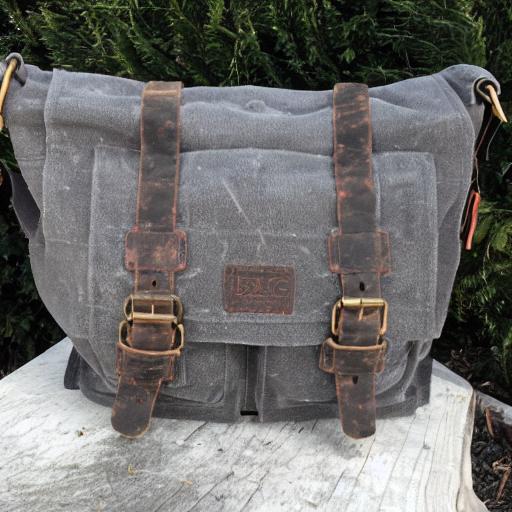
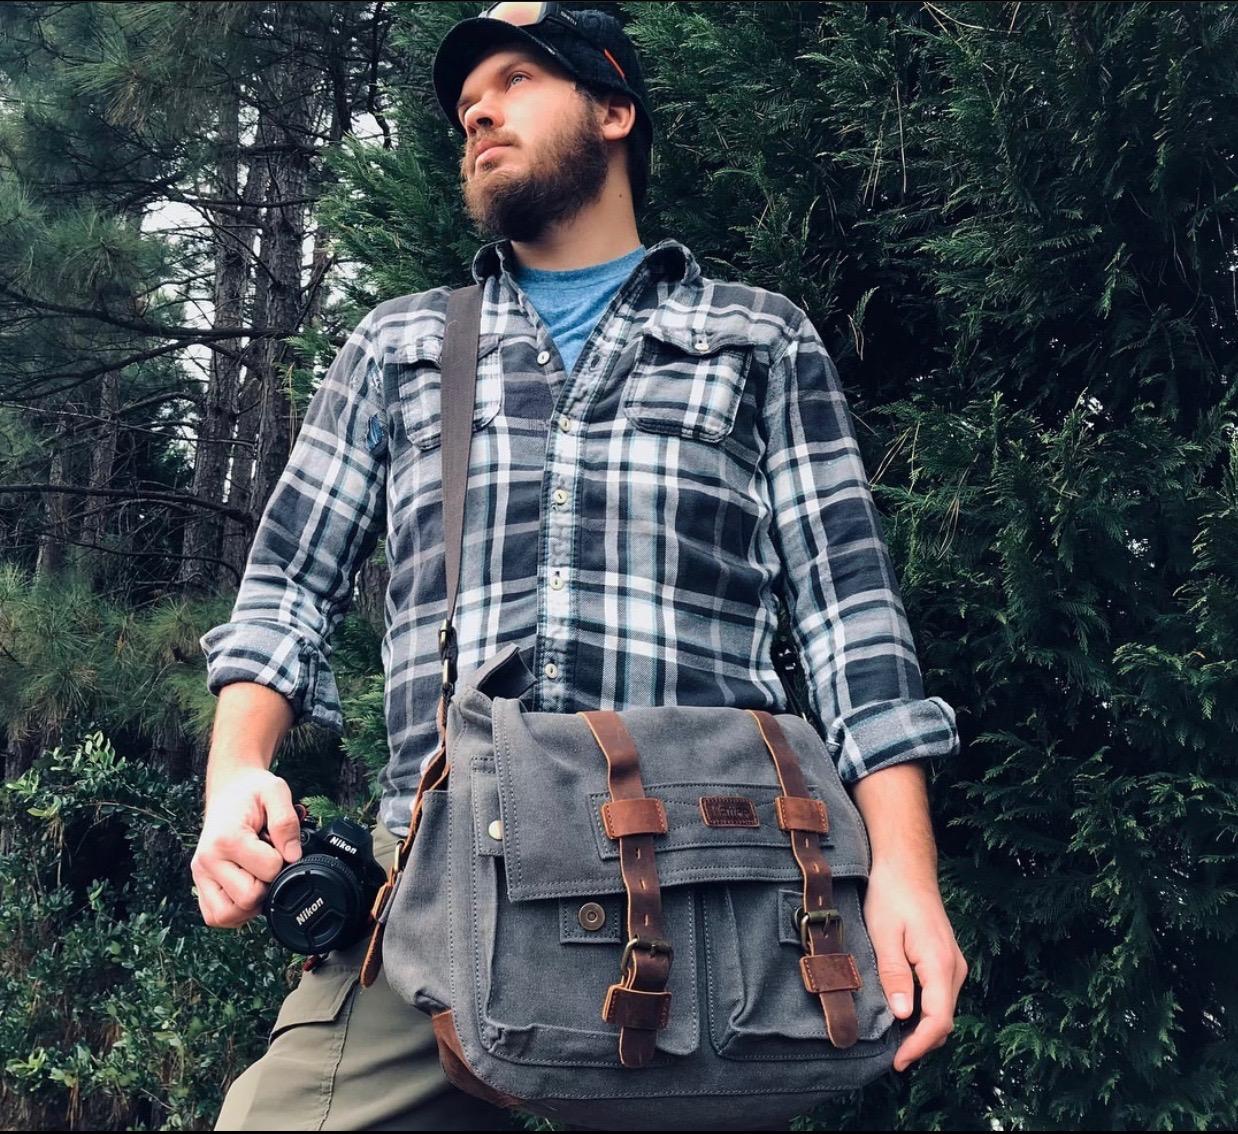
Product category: bag
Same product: no